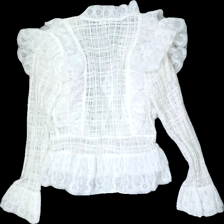
View: back
Type: Blouse
Category: Ladies
Brand: Nly Trend
Colors: White
Material: 100% polyester
Pattern: Lace
Cut: Regular, V-collar
Size: 44
Season: Summer
Price range: 50-100
Recommended usage: Reuse